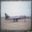
Label: airplane